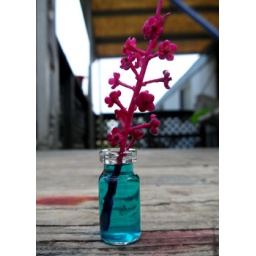
Berry plant stem in tiny bottle with blue food coloring